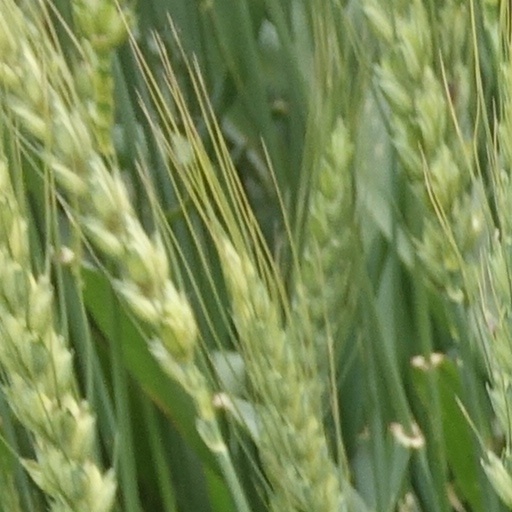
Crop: wheat